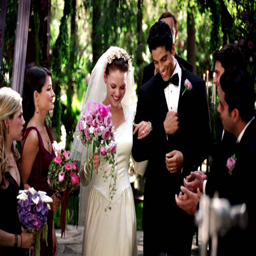
wallpaper probably with a bridesmaid entitled wedding